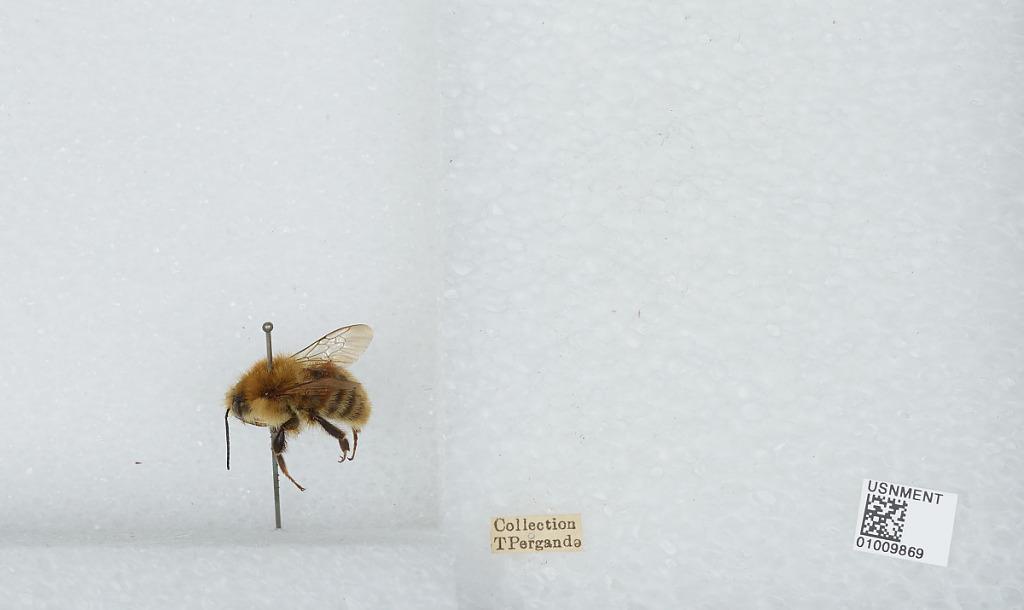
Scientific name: Bombus (Thoracobombus) humilis Illiger